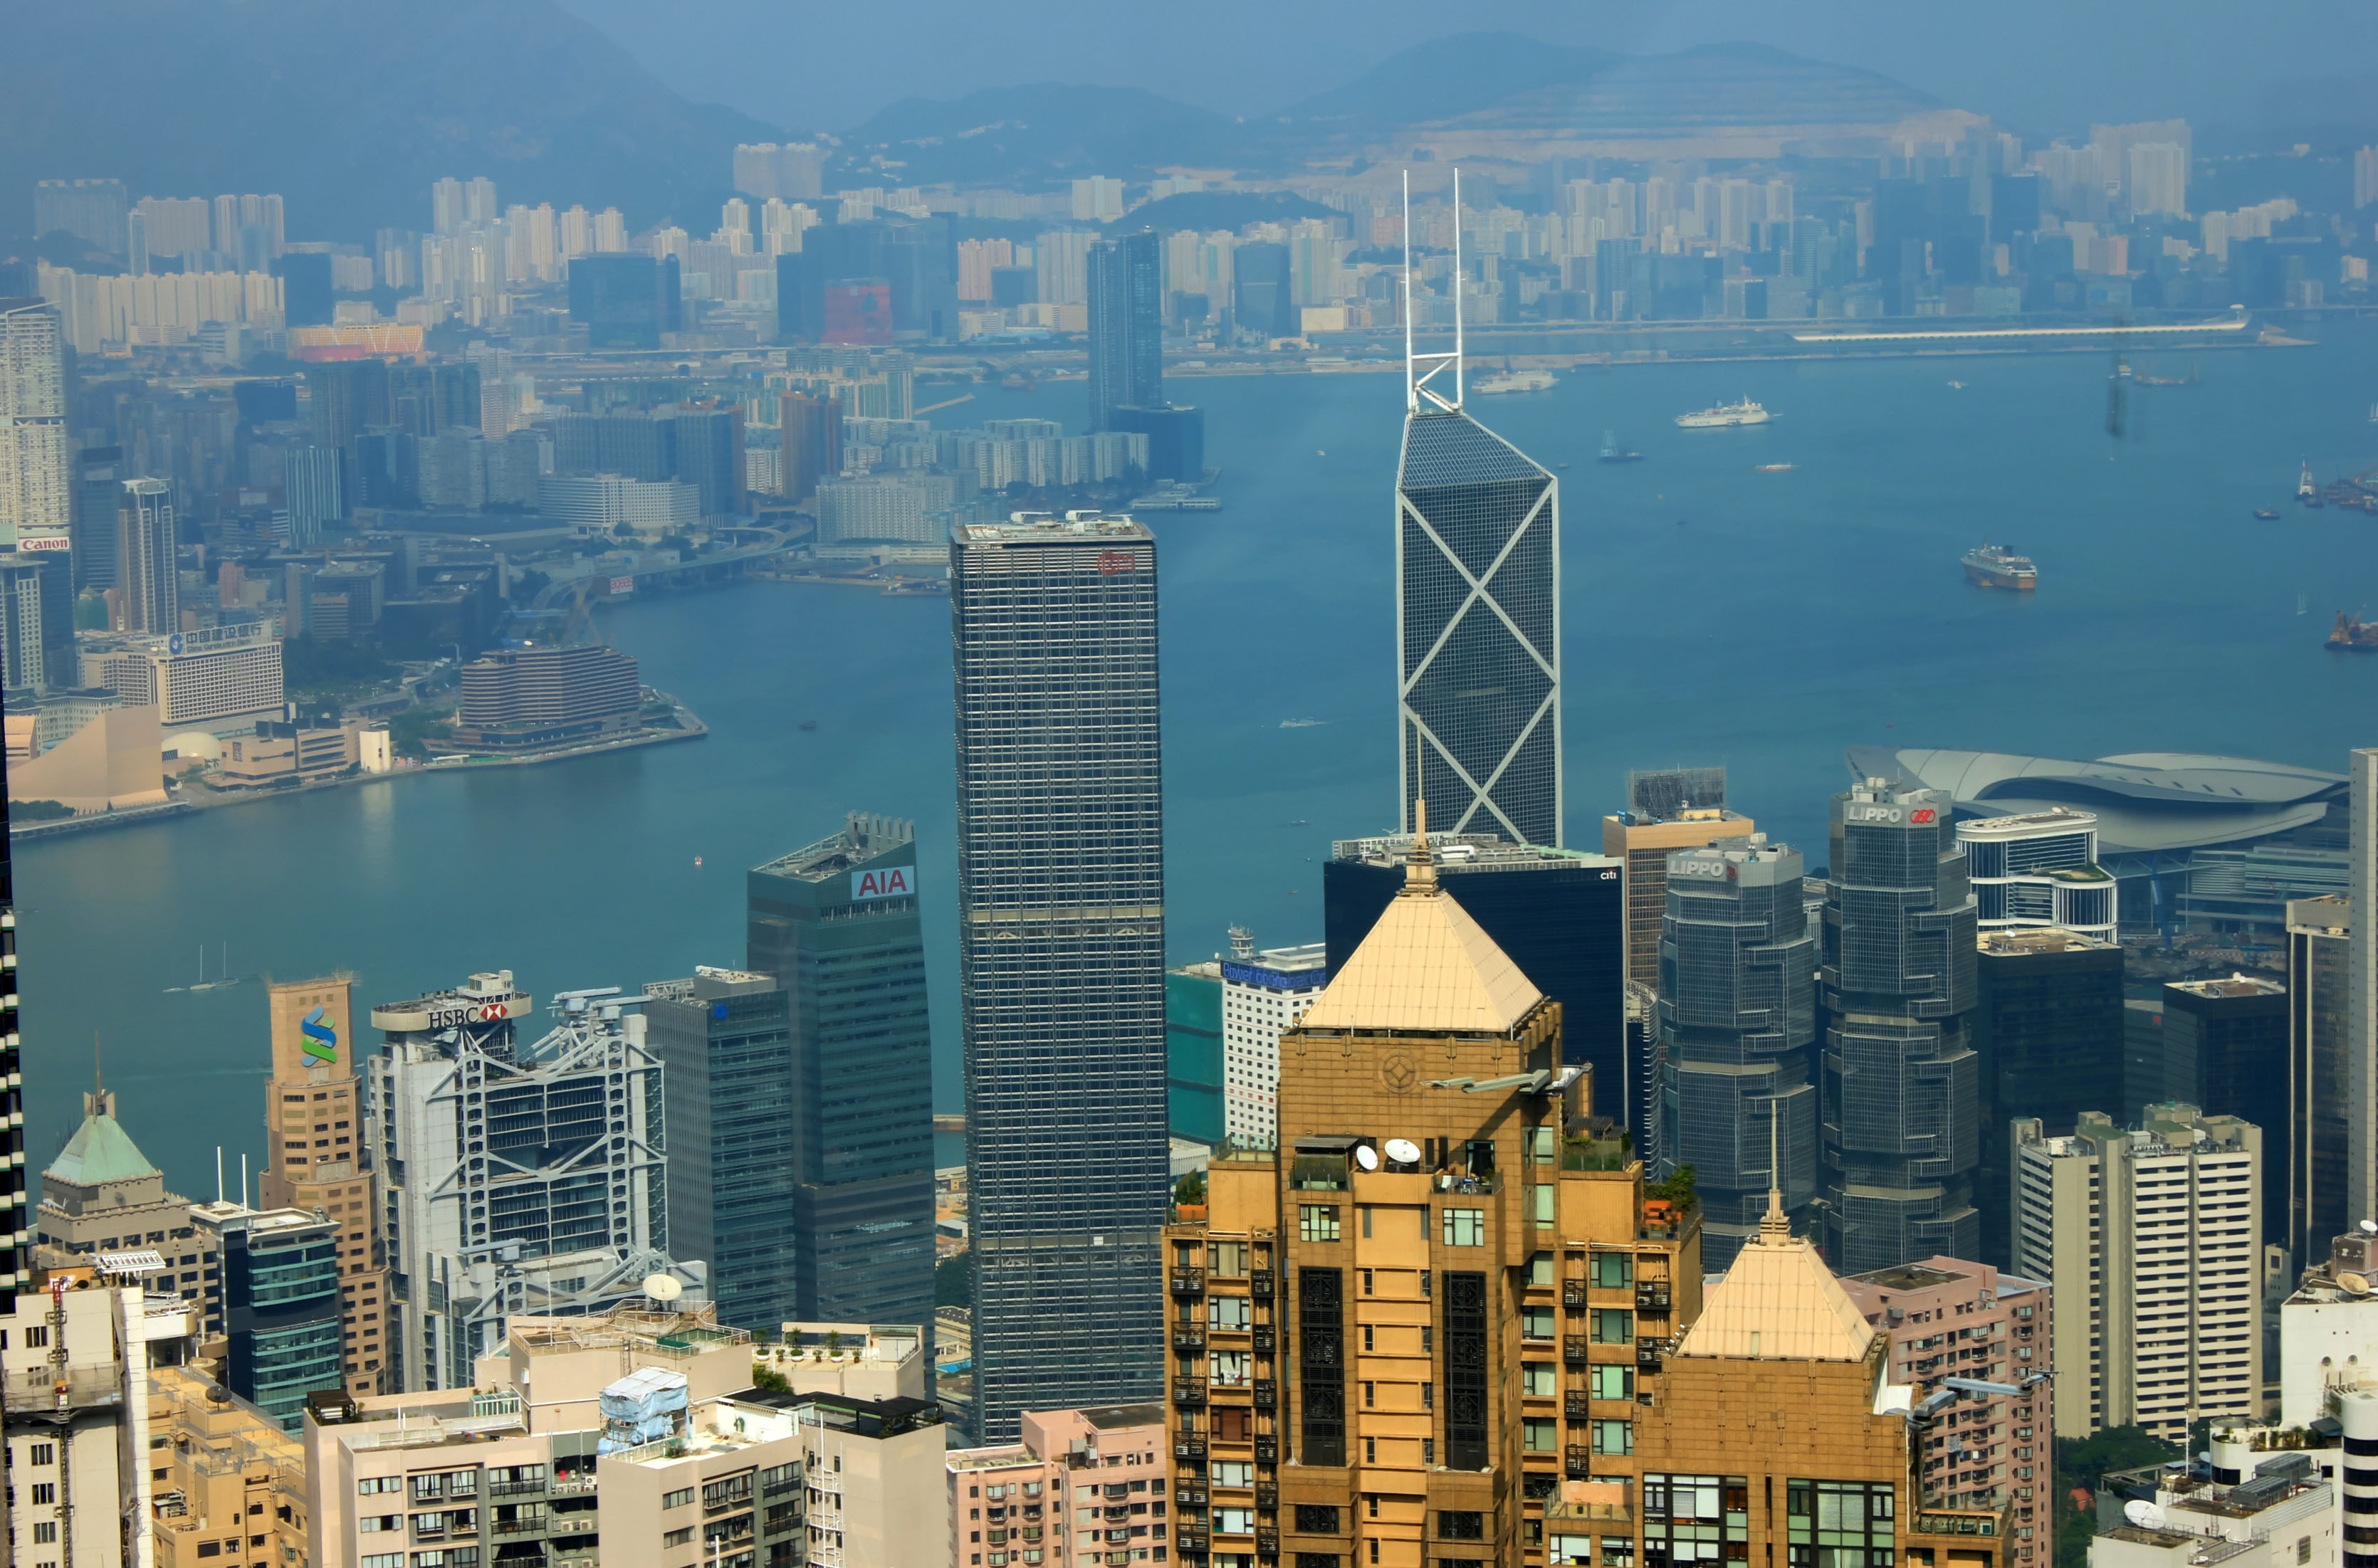
horizon, skyline, city, skyscraper, cityscape, downtown, tower, landmark, tower block, hong kong, skyscrapers, buildings, china, metropolis, metropole, bird's eye view, aerial photography, high rises, urban area, residential area, geographical feature, human settlement, metropolitan area